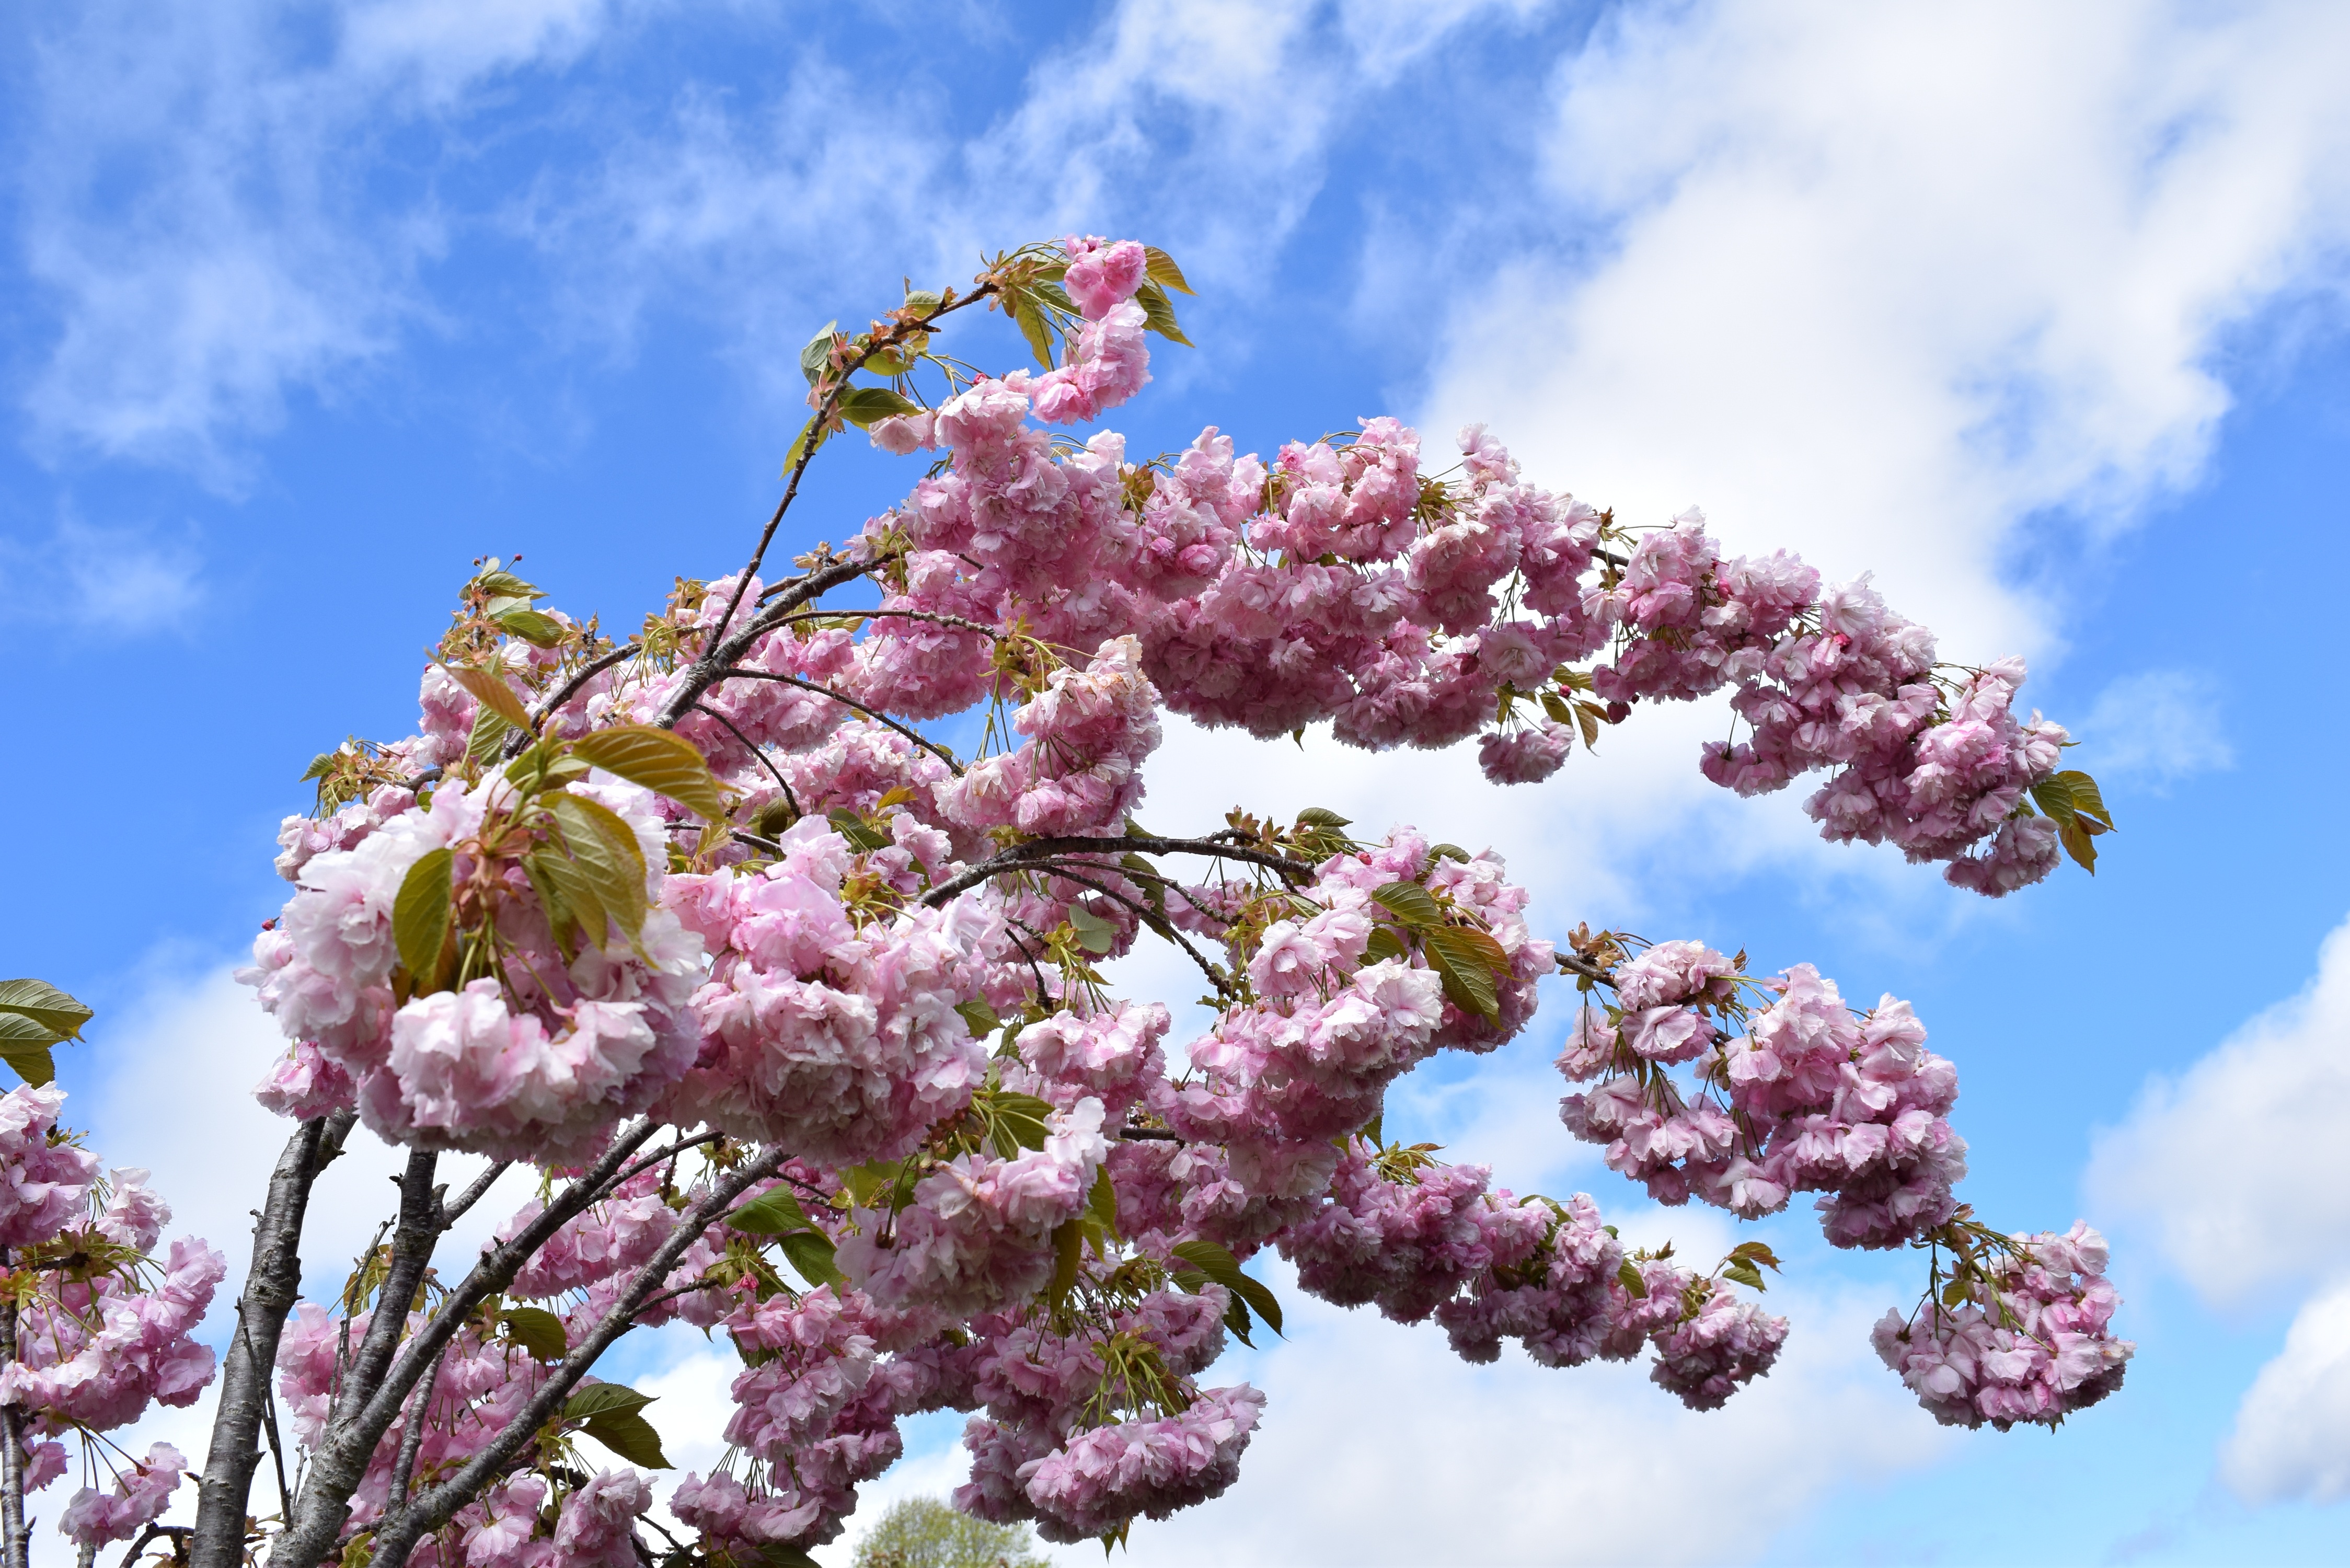
tree, nature, branch, blossom, plant, sky, flower, spring, produce, botany, pink, flora, cherry blossom, clouds, sakura, macro photography, flowering plant